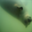
Label: seal